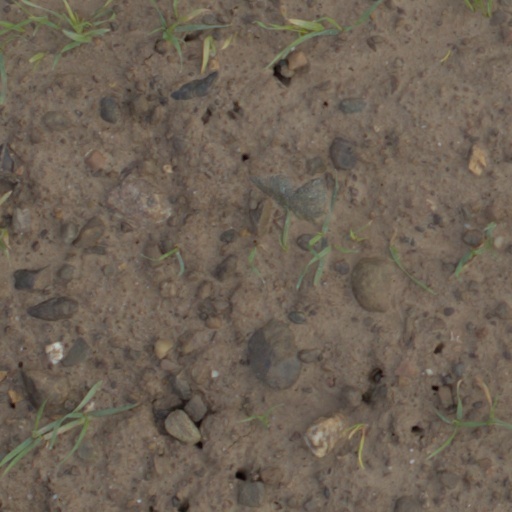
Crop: wheat